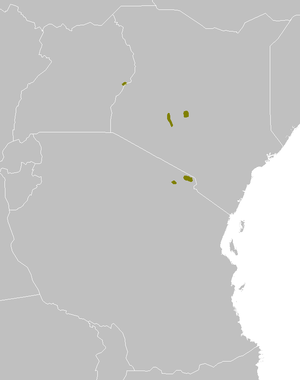
Les landes d'altitude d'Afrique de l'Est forment une écorégion du biome des prairies et terres arbustives de montagne ; elle occupe plusieurs sommets de haute montagne du Kenya, du Soudan du Sud, de la Tanzanie et de l'Ouganda.